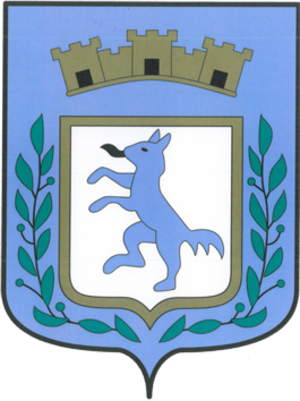
Blason de Revest du Bion, Alpes de Haute Provence, France
Revest-du-Bion est une commune française, située dans le département des Alpes-de-Haute-Provence en région Provence-Alpes-Côte d'Azur.